Alseuosmia quercifolia

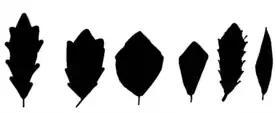
Leaf shape variation

Many vascular plant species grow in association with "A. quercifolia" but it is consistently found with Tawa, Hangehange, Rewarewa, Mahoe, and Suppplejack. The plant is commonly browsed by pests such as Brushtail possums, feral goats, Fallow deer, and potentially also hares. The cicada "Melampsalta cingulata" lays its eggs on the stem, causing the death of the stem above that point. Other species which cause damage to the leaves include various slugs and snails as well as the Common leaf-roller's cocoon. Although rare now, pollination has been recorded by Hihi and Korimako and it's suspected that moths also play a role, with the species "Epyaxa rosearia" identified in particular. The berries are dispersed by Kōkako and Kererū and historically by Moa and Kākāpō.